Kevin De Bruyne

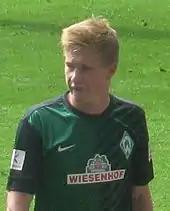
De Bruyne during his spell with Werder Bremen in 2012

On 31 July 2012, Chelsea announced that De Bruyne was to join Werder Bremen in the Bundesliga on a season-long loan deal. He scored his first goal for Bremen in a 3–2 defeat to Hannover 96 on 15 September, netting from 11 yards out after being played in by Eljero Elia. He continued his good form, scoring in Bremen's next game, a 2–2 draw with VfB Stuttgart, on 23 September. De Bruyne got back on the score sheet on 18 November, scoring the winning goal – despite his team being down to 10 men – as Bremen came from a goal down to defeat Fortuna Düsseldorf 2–1.